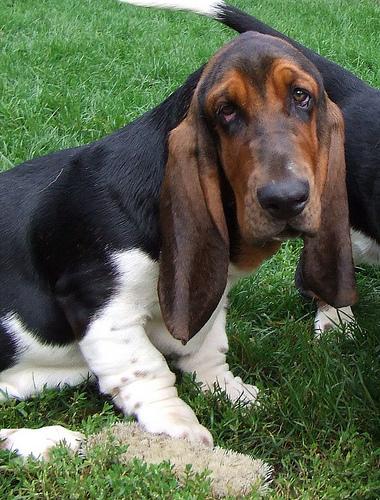
Breed: basset hound